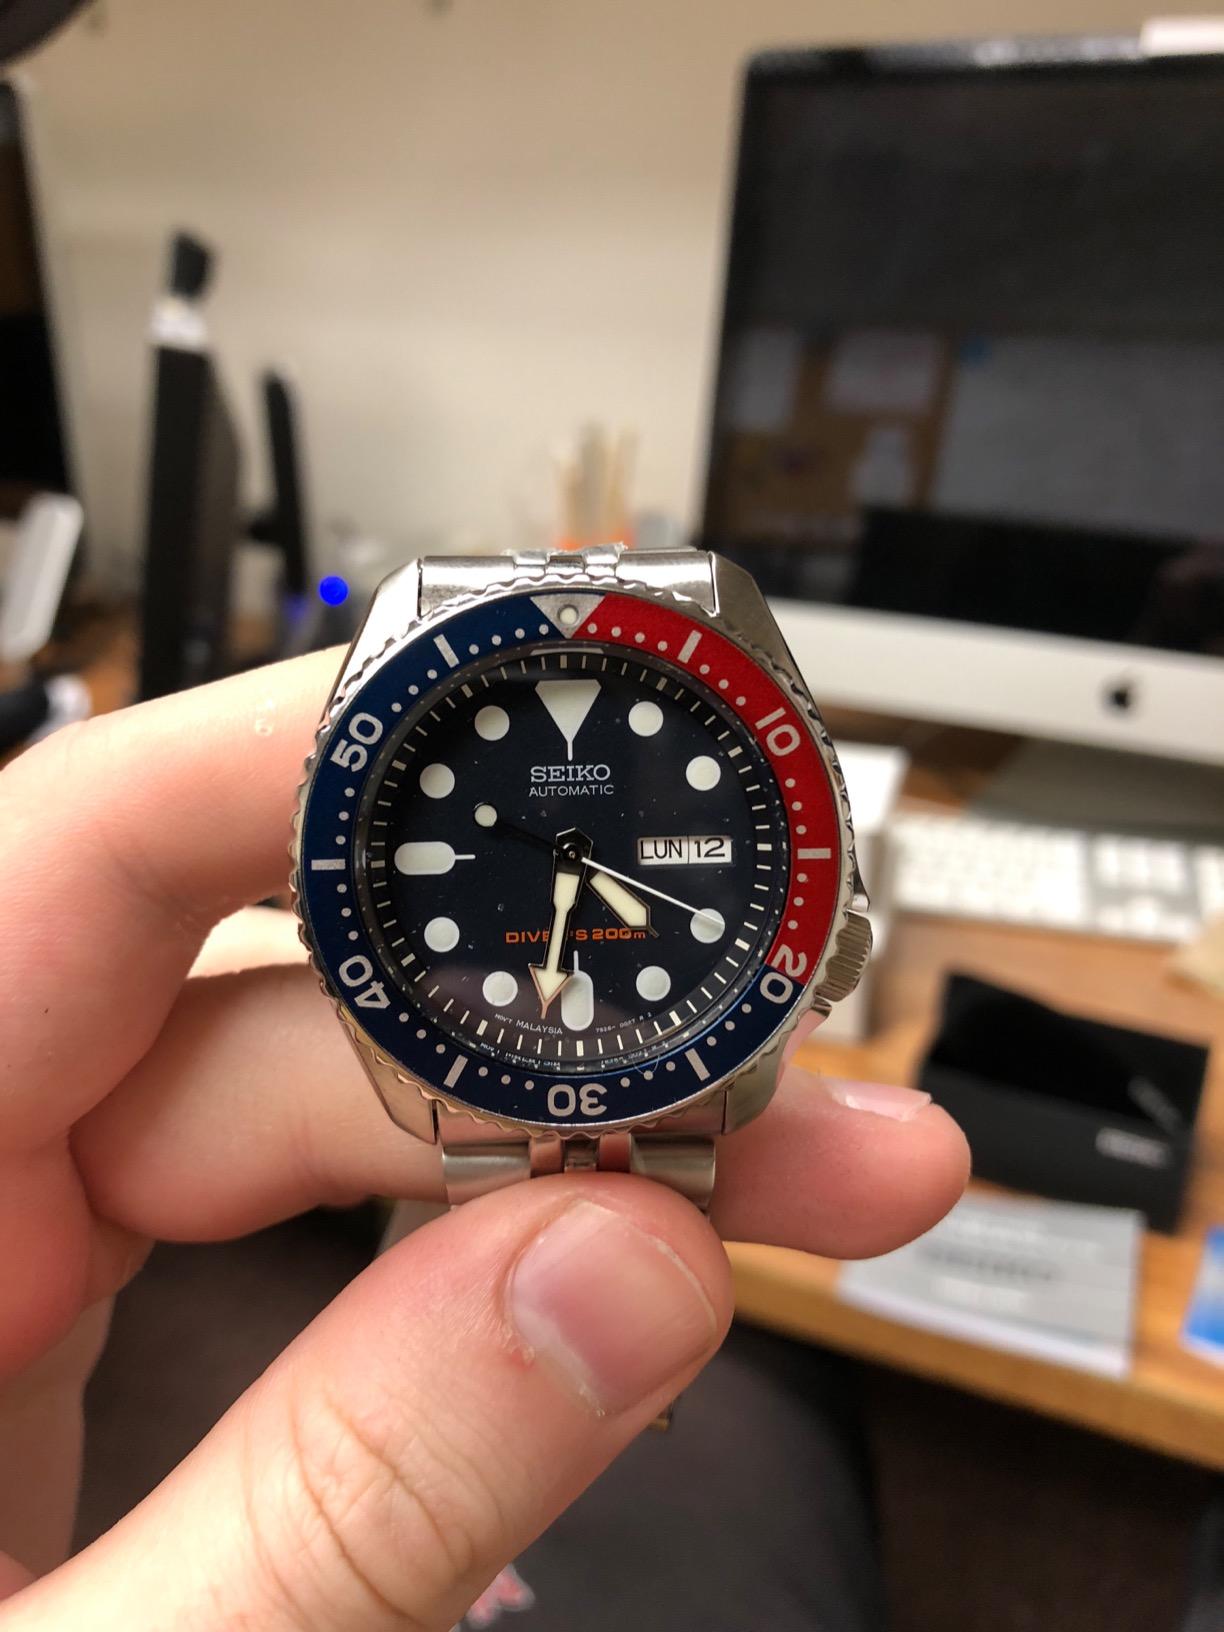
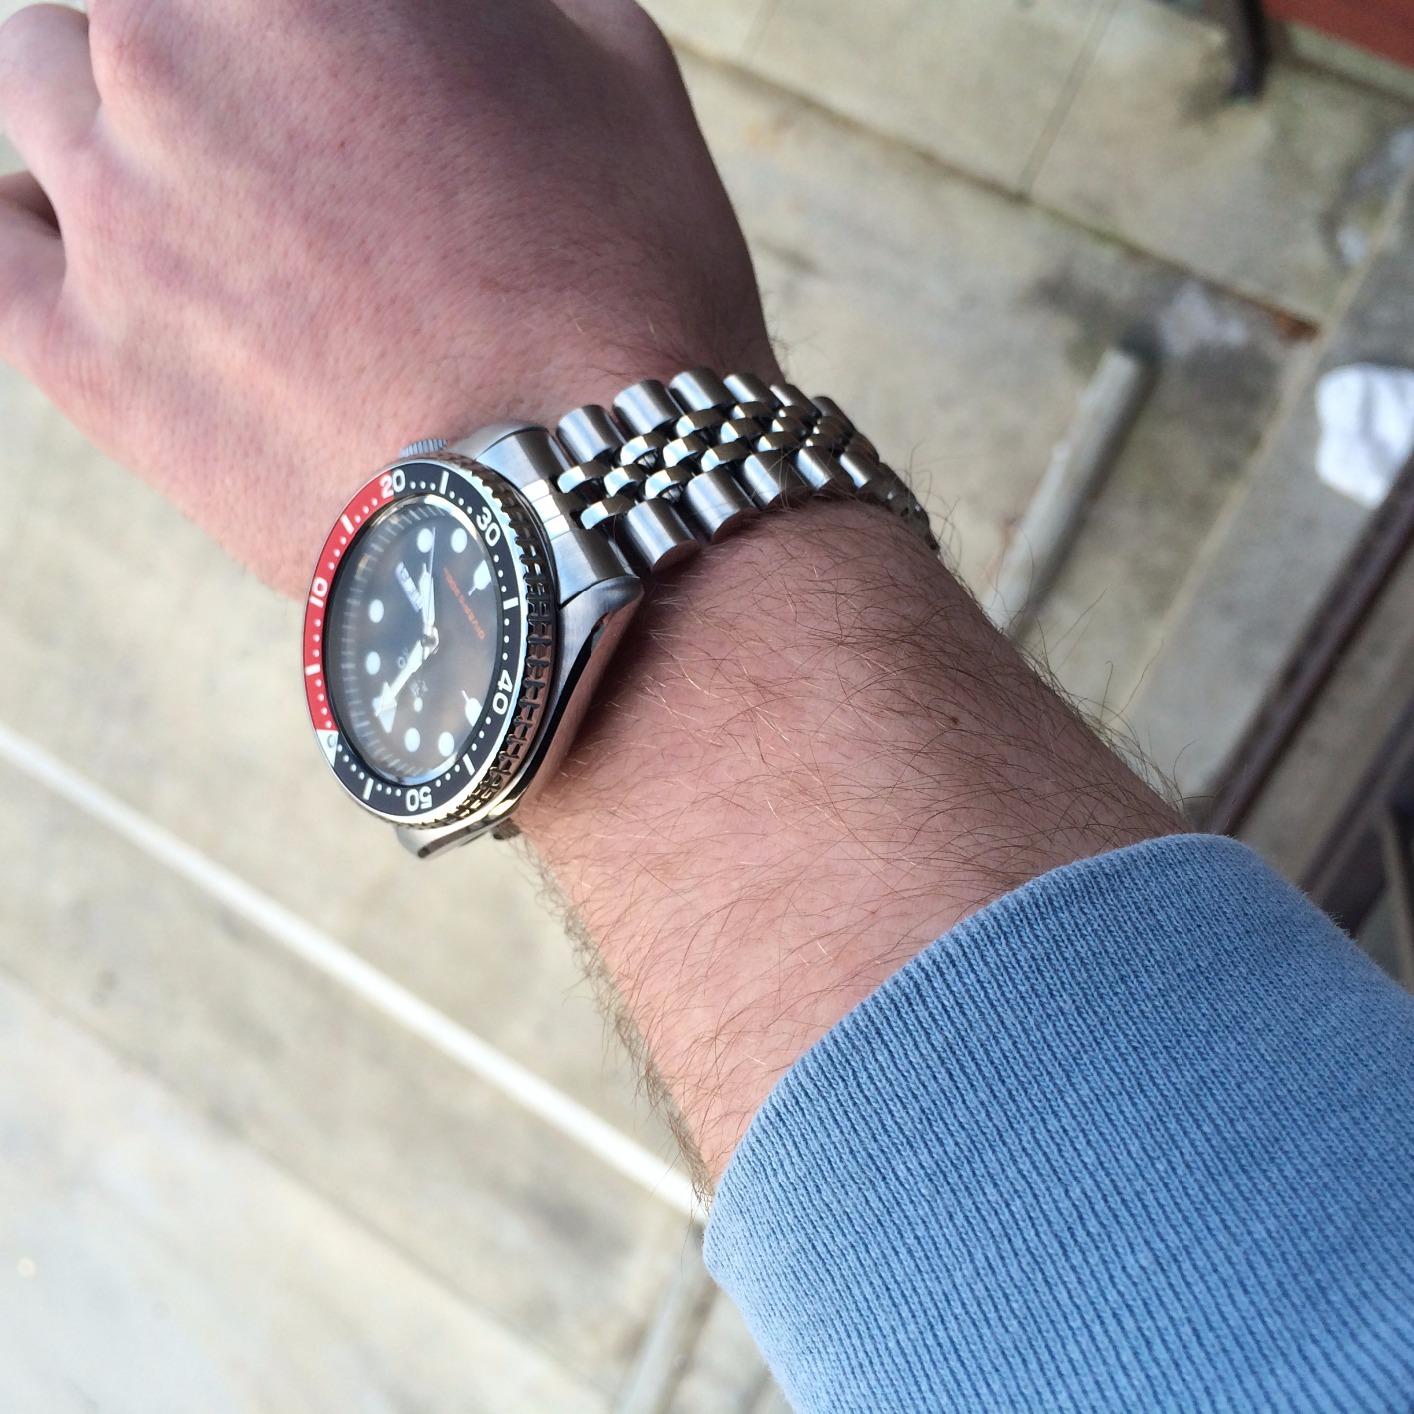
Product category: accessories_watch
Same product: yes